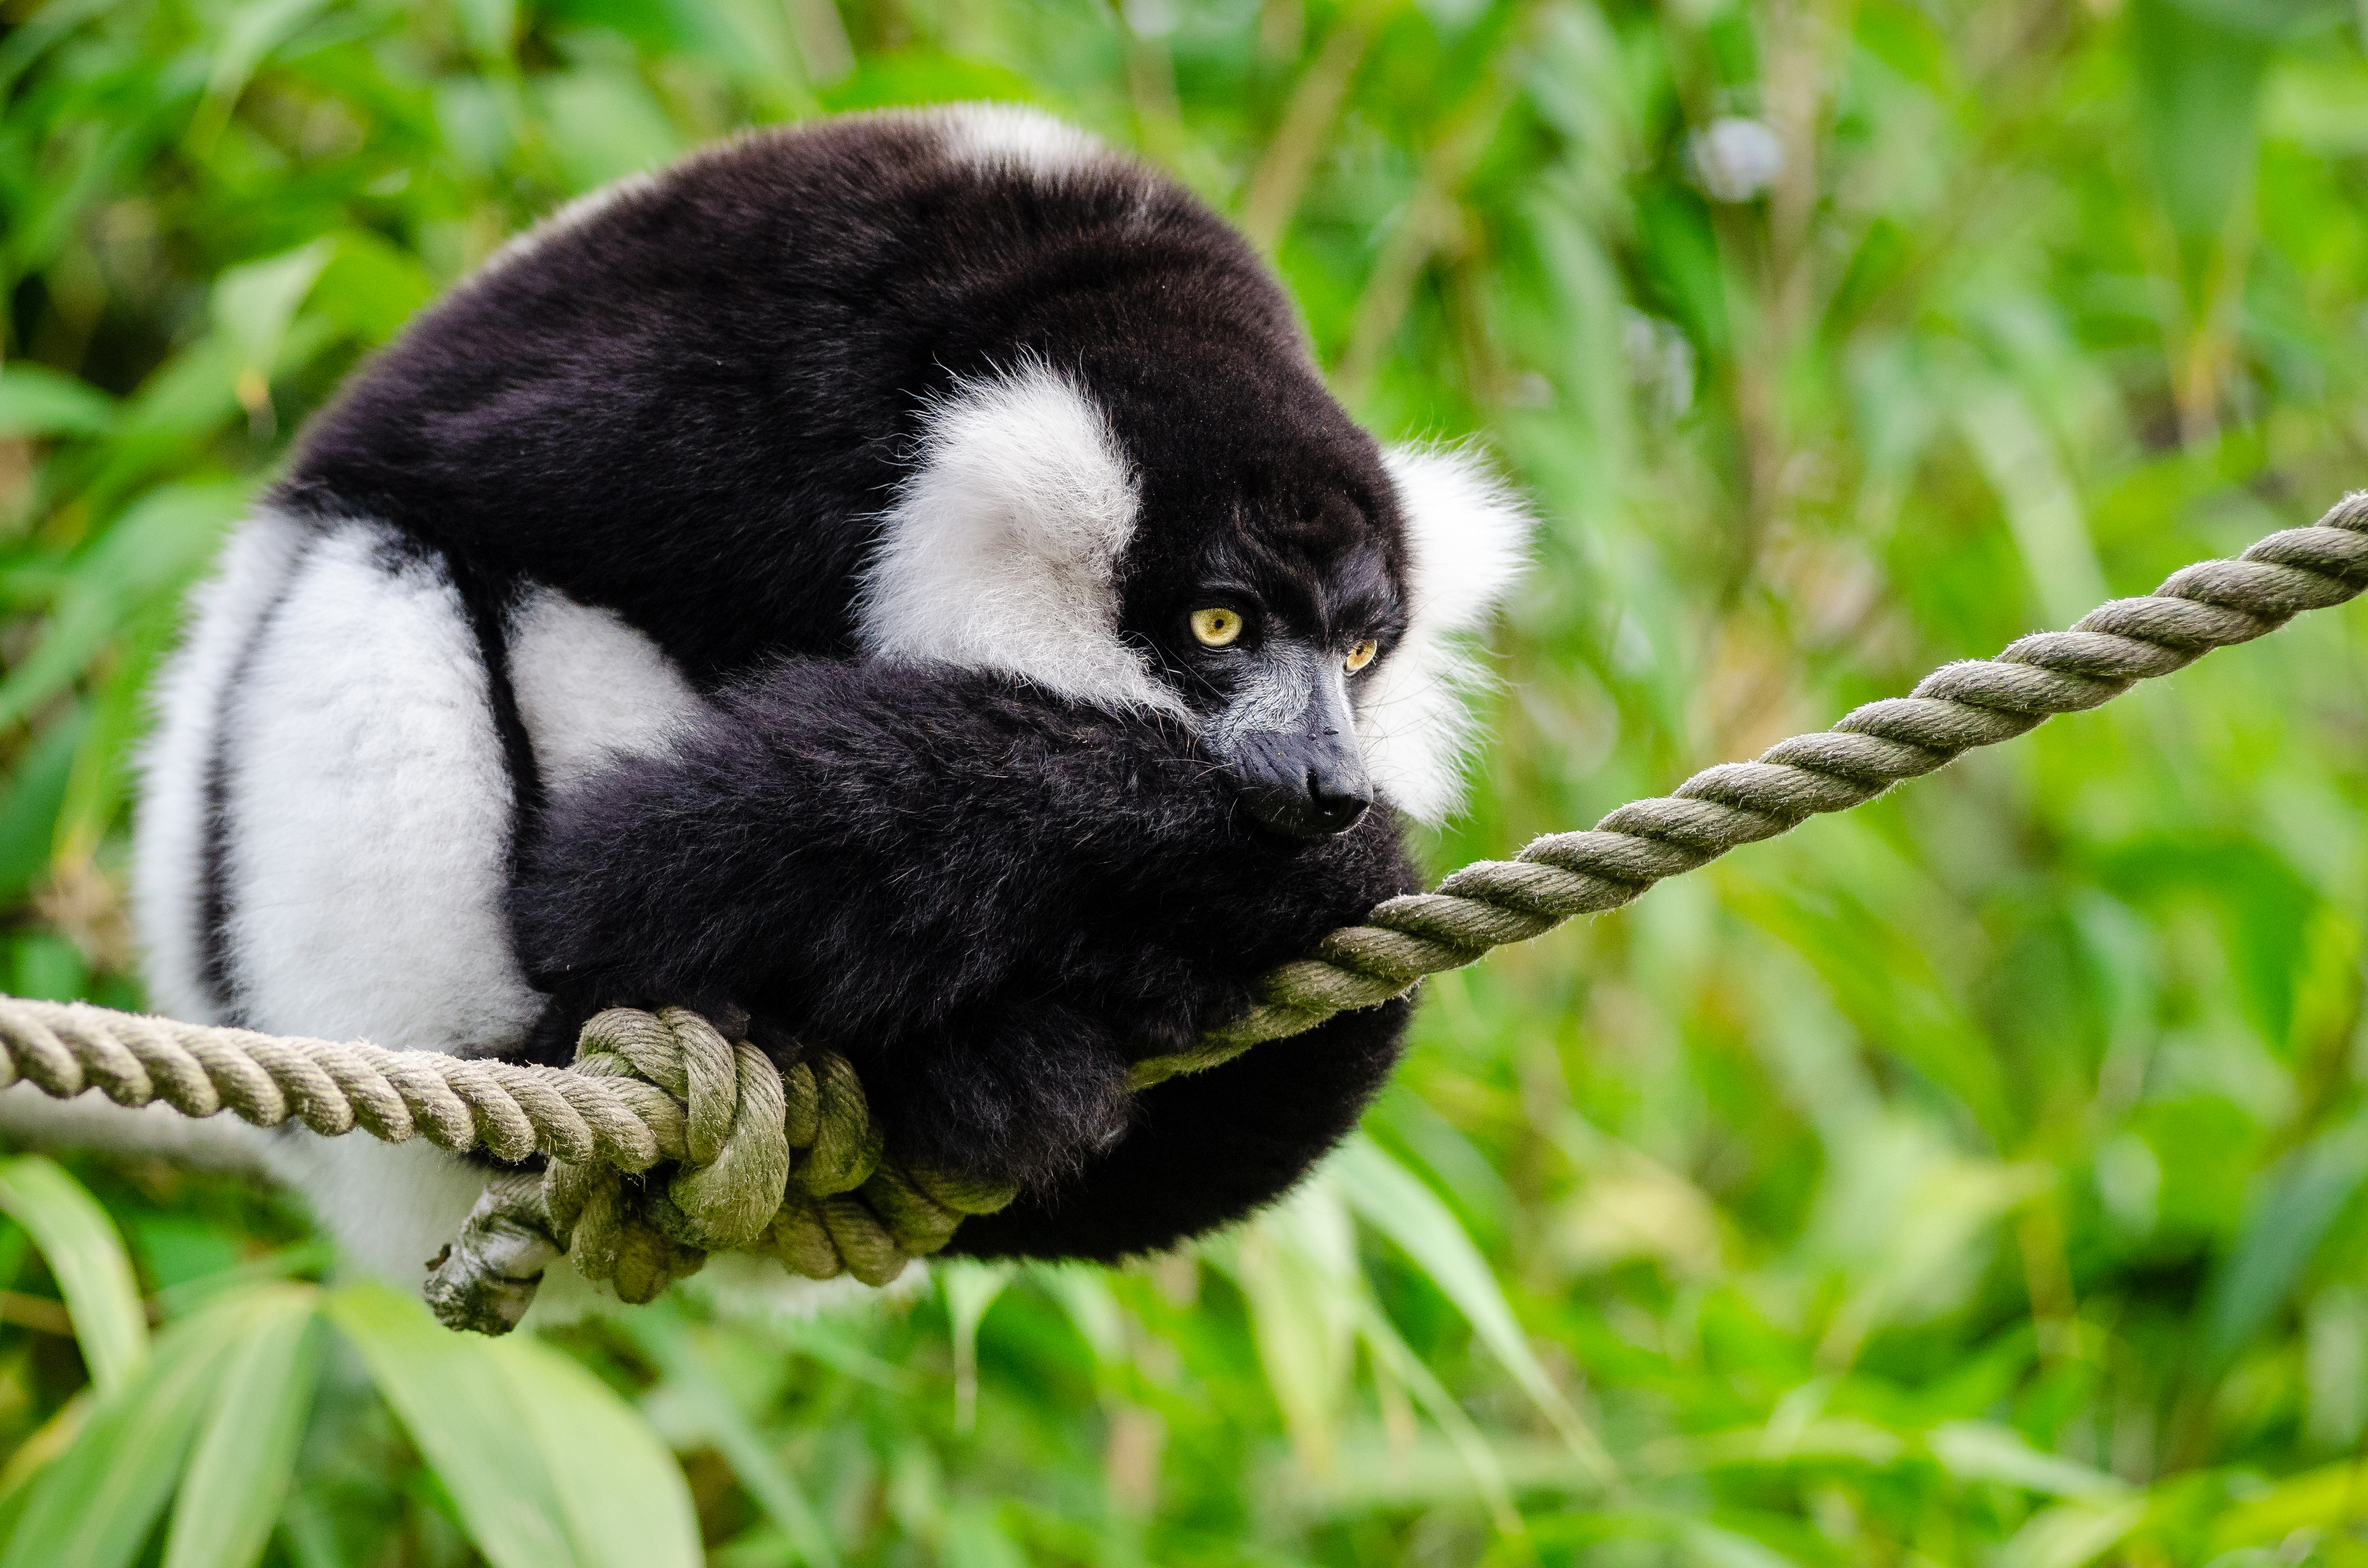
nature, bokeh, white, feet, animal, cute, wildlife, zoo, fur, foot, mammal, nikon, black, fauna, primate, world, eyes, festival, eye, madagascar, vertebrate, germany, deutschland, schwarz, day, tier, fell, augen, adorable, lemur, niedlich, tierpark, madagaskar, ruffed, weiser, vari, lemuren, auge, fus, fuse, gr n, new world monkey